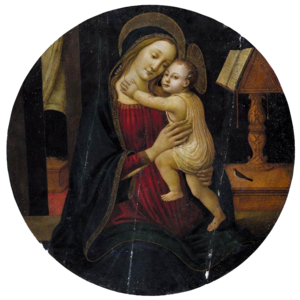
Comme demandé, retrait du fond gris, et conversion de l'image sous format png transparente. Une version restaurée de cette image dérivée de ce fichier